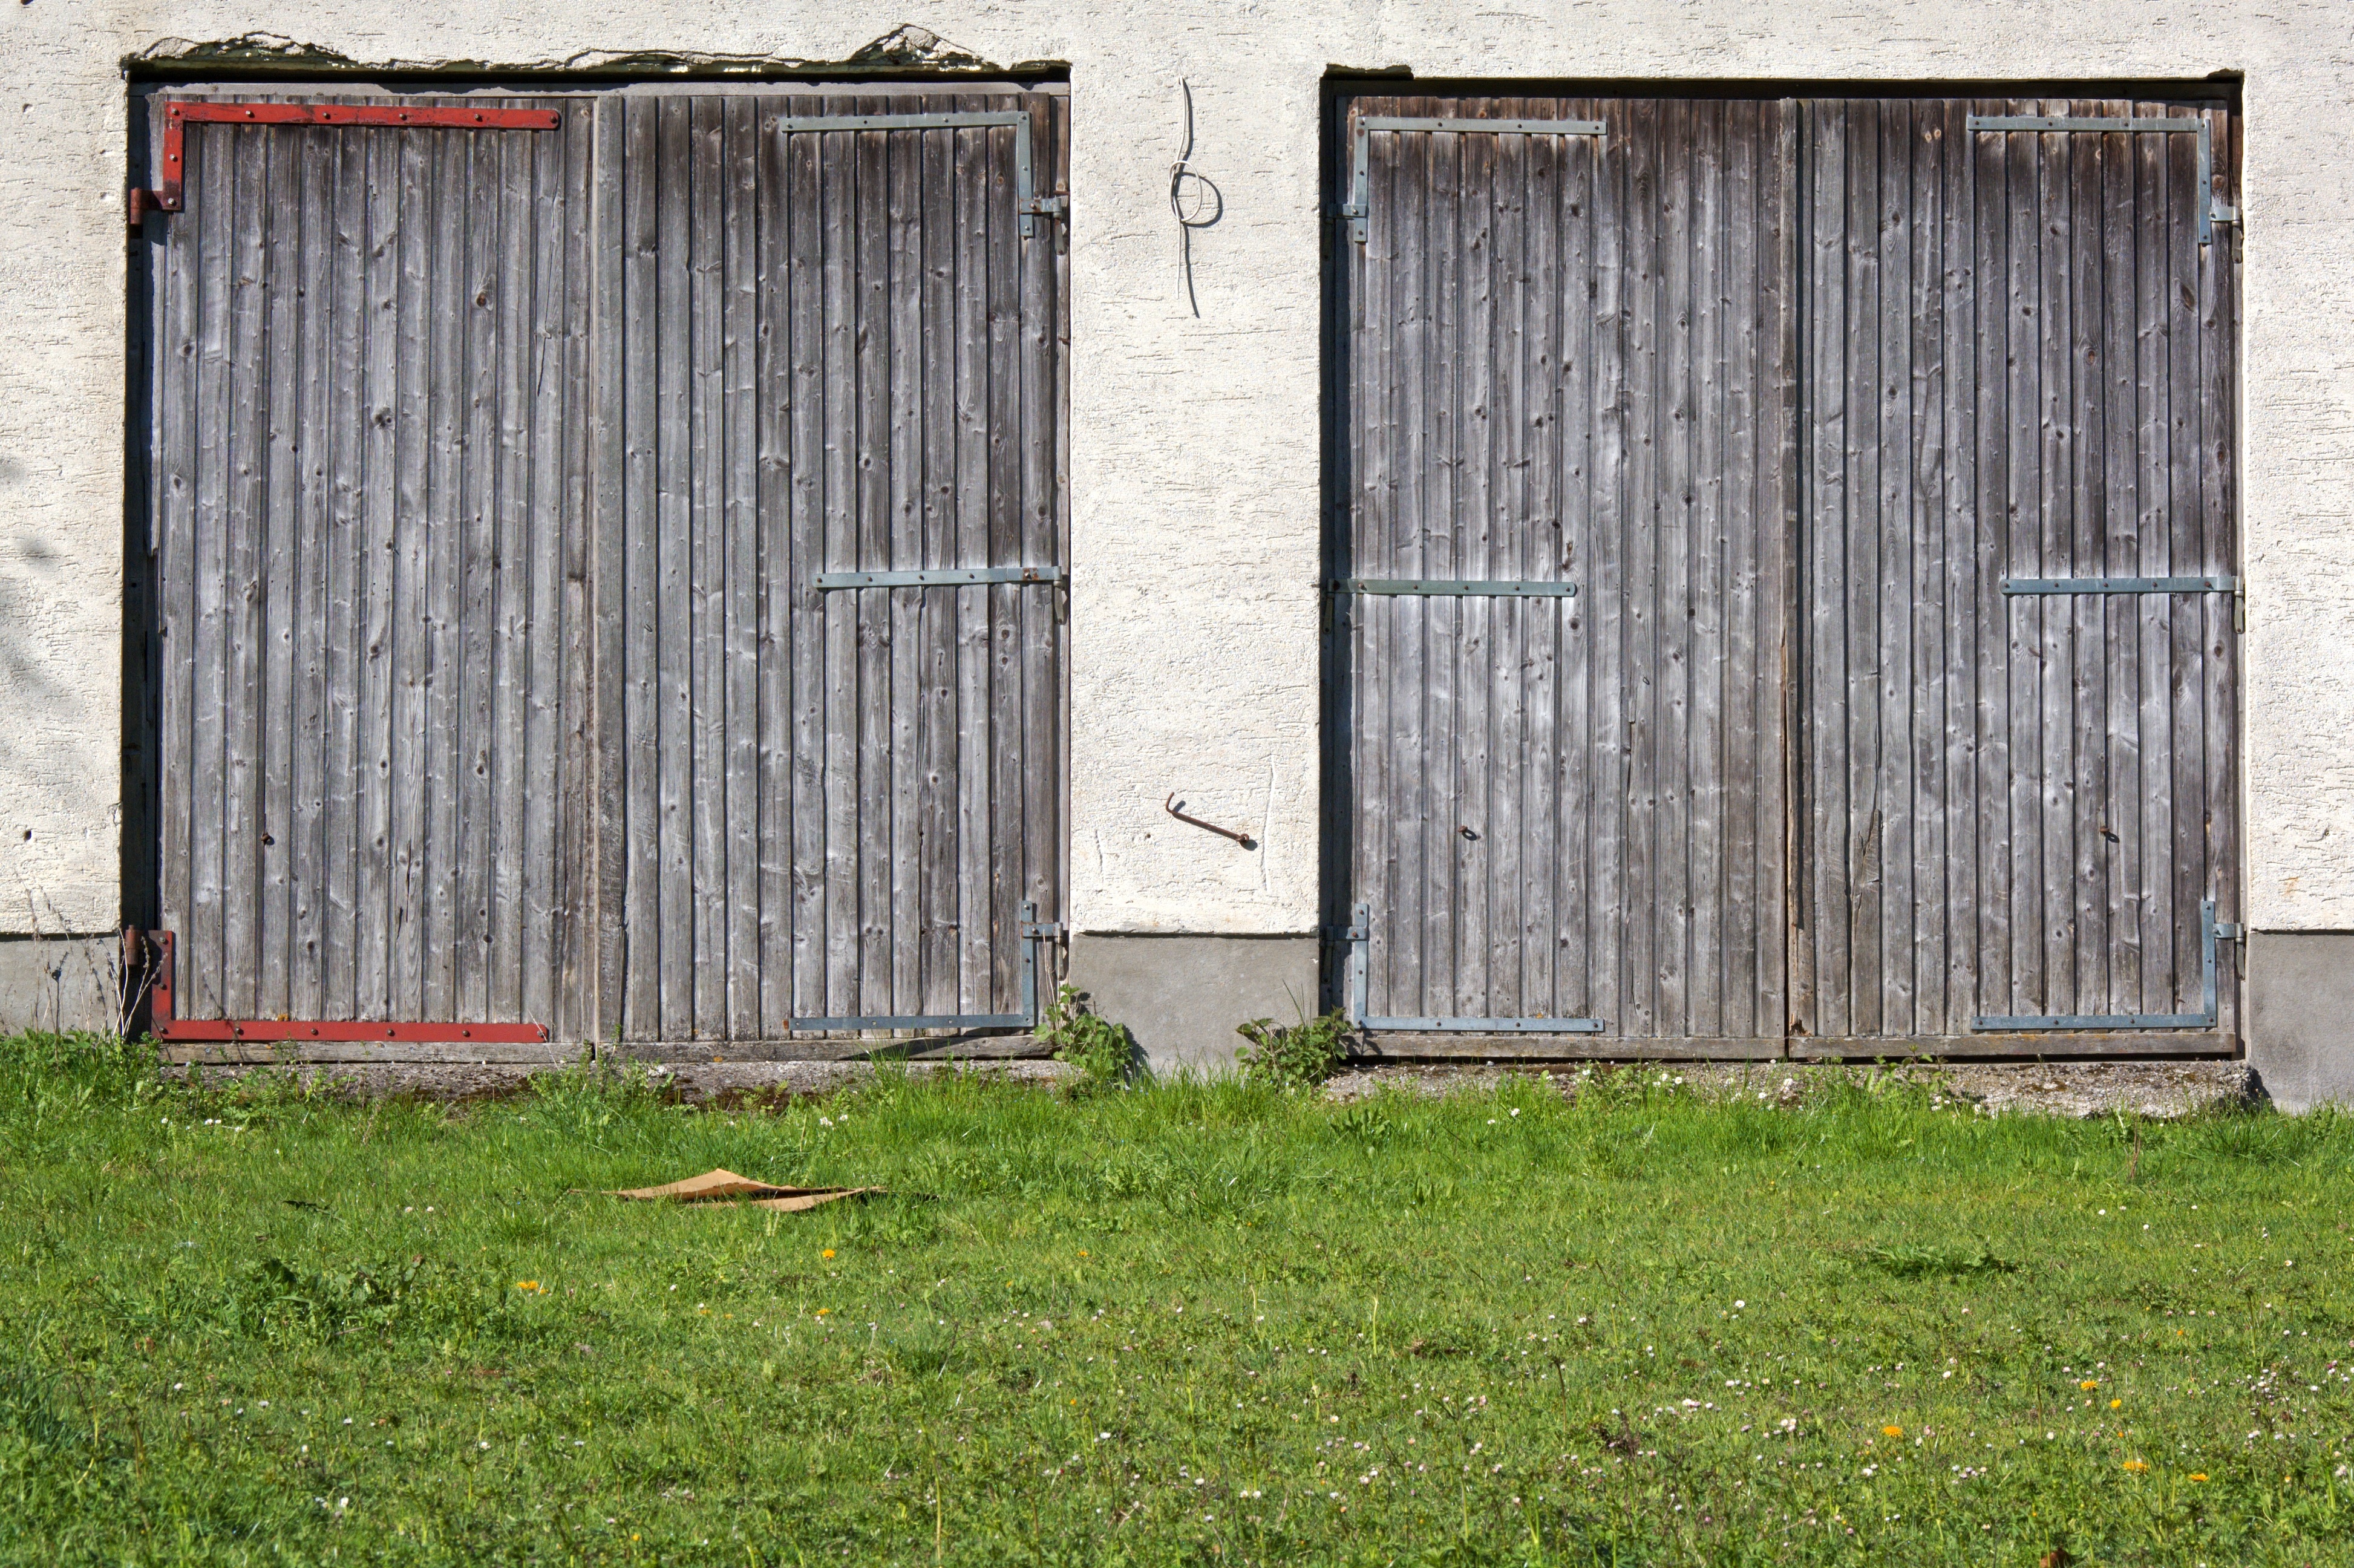
fence, architecture, wood, antique, building, old, barn, wall, shed, shack, facade, property, door, goal, wooden door, outhouse, input, old door, hinged door, entrance door, outdoor structure